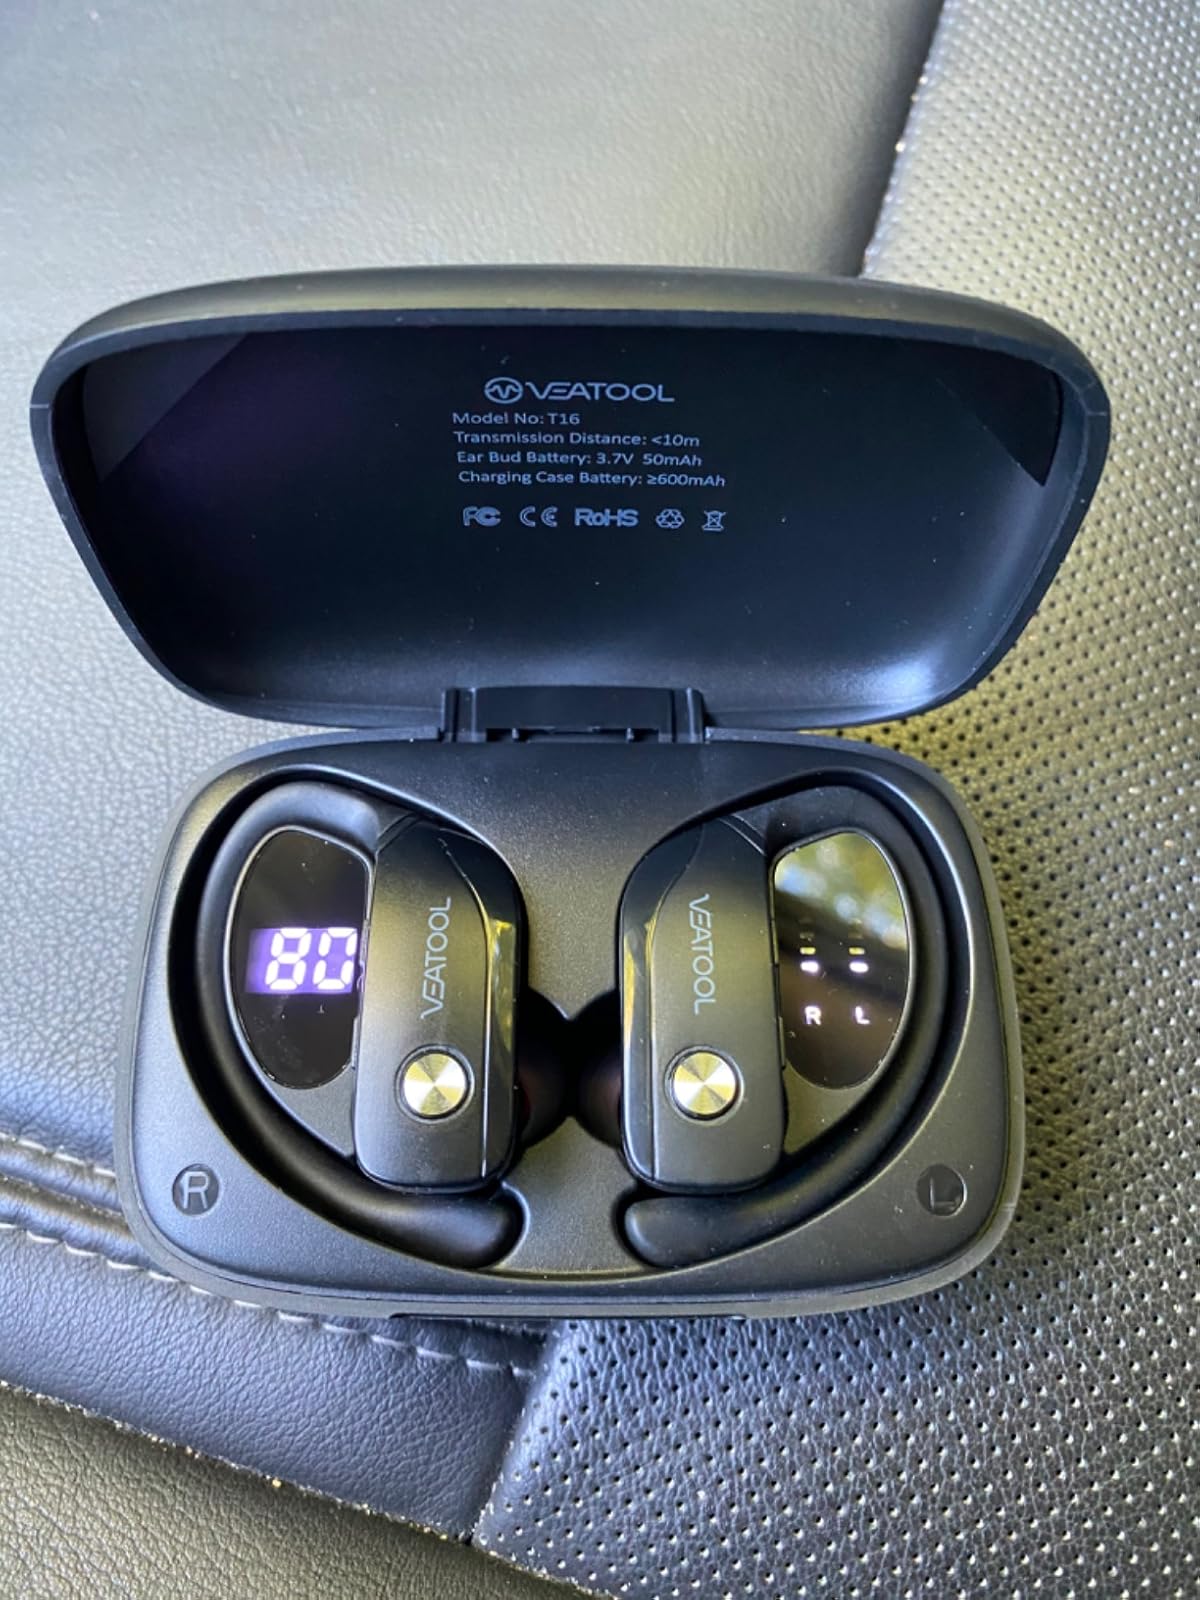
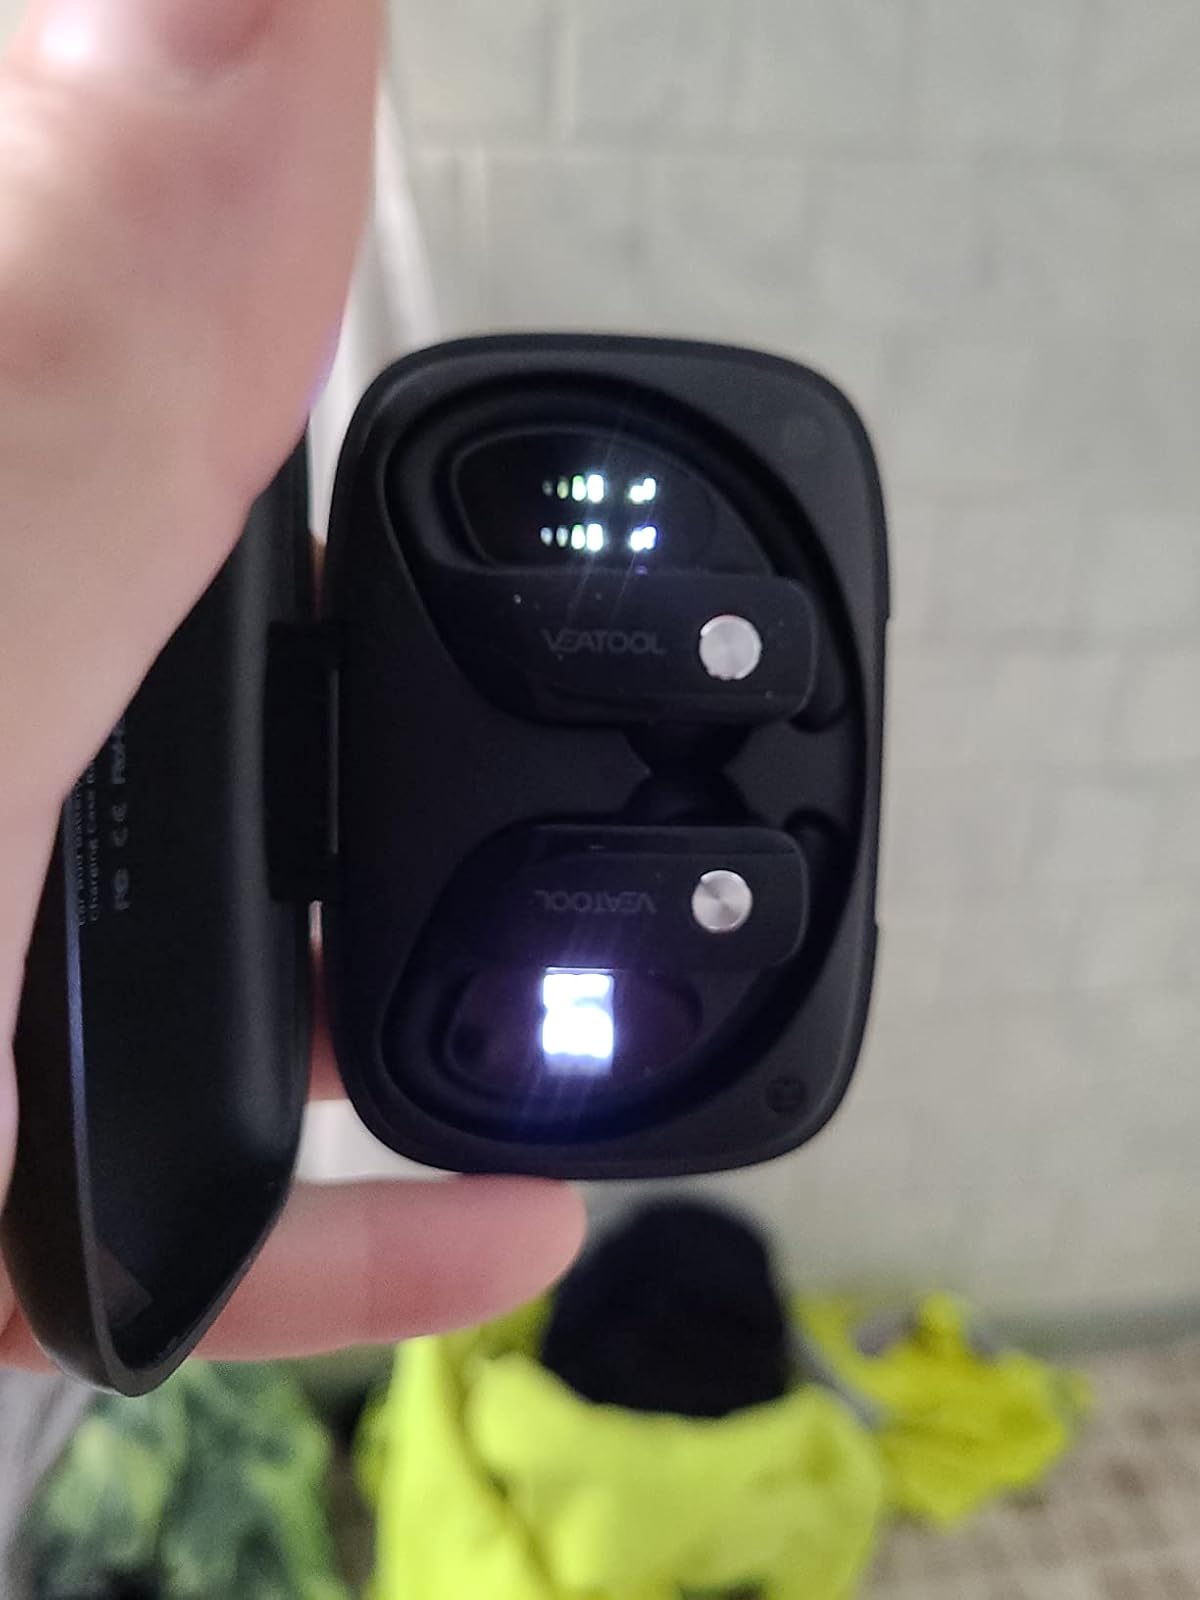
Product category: earbuds
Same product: yes